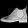
Label: Ankle boot